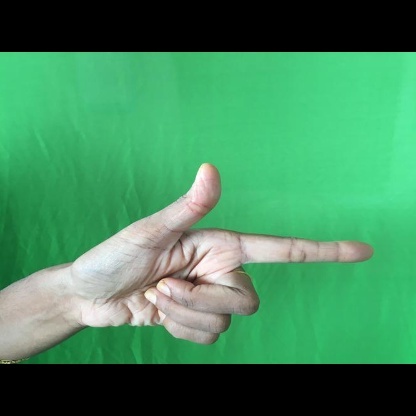
Mudra: Chandrakala